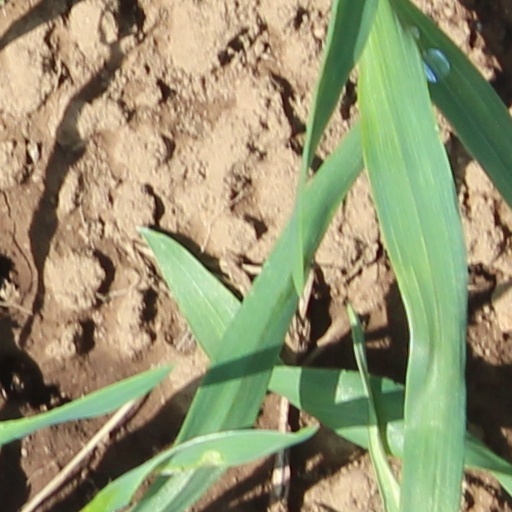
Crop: wheat